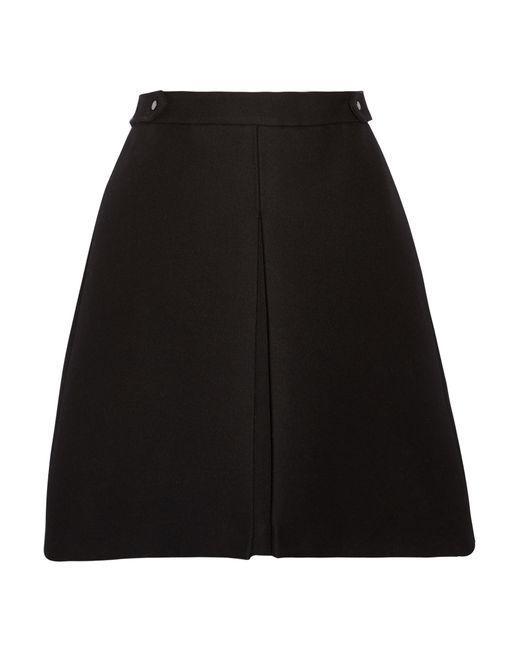
Schwarzer Rock mit lockerer Passform für Damen